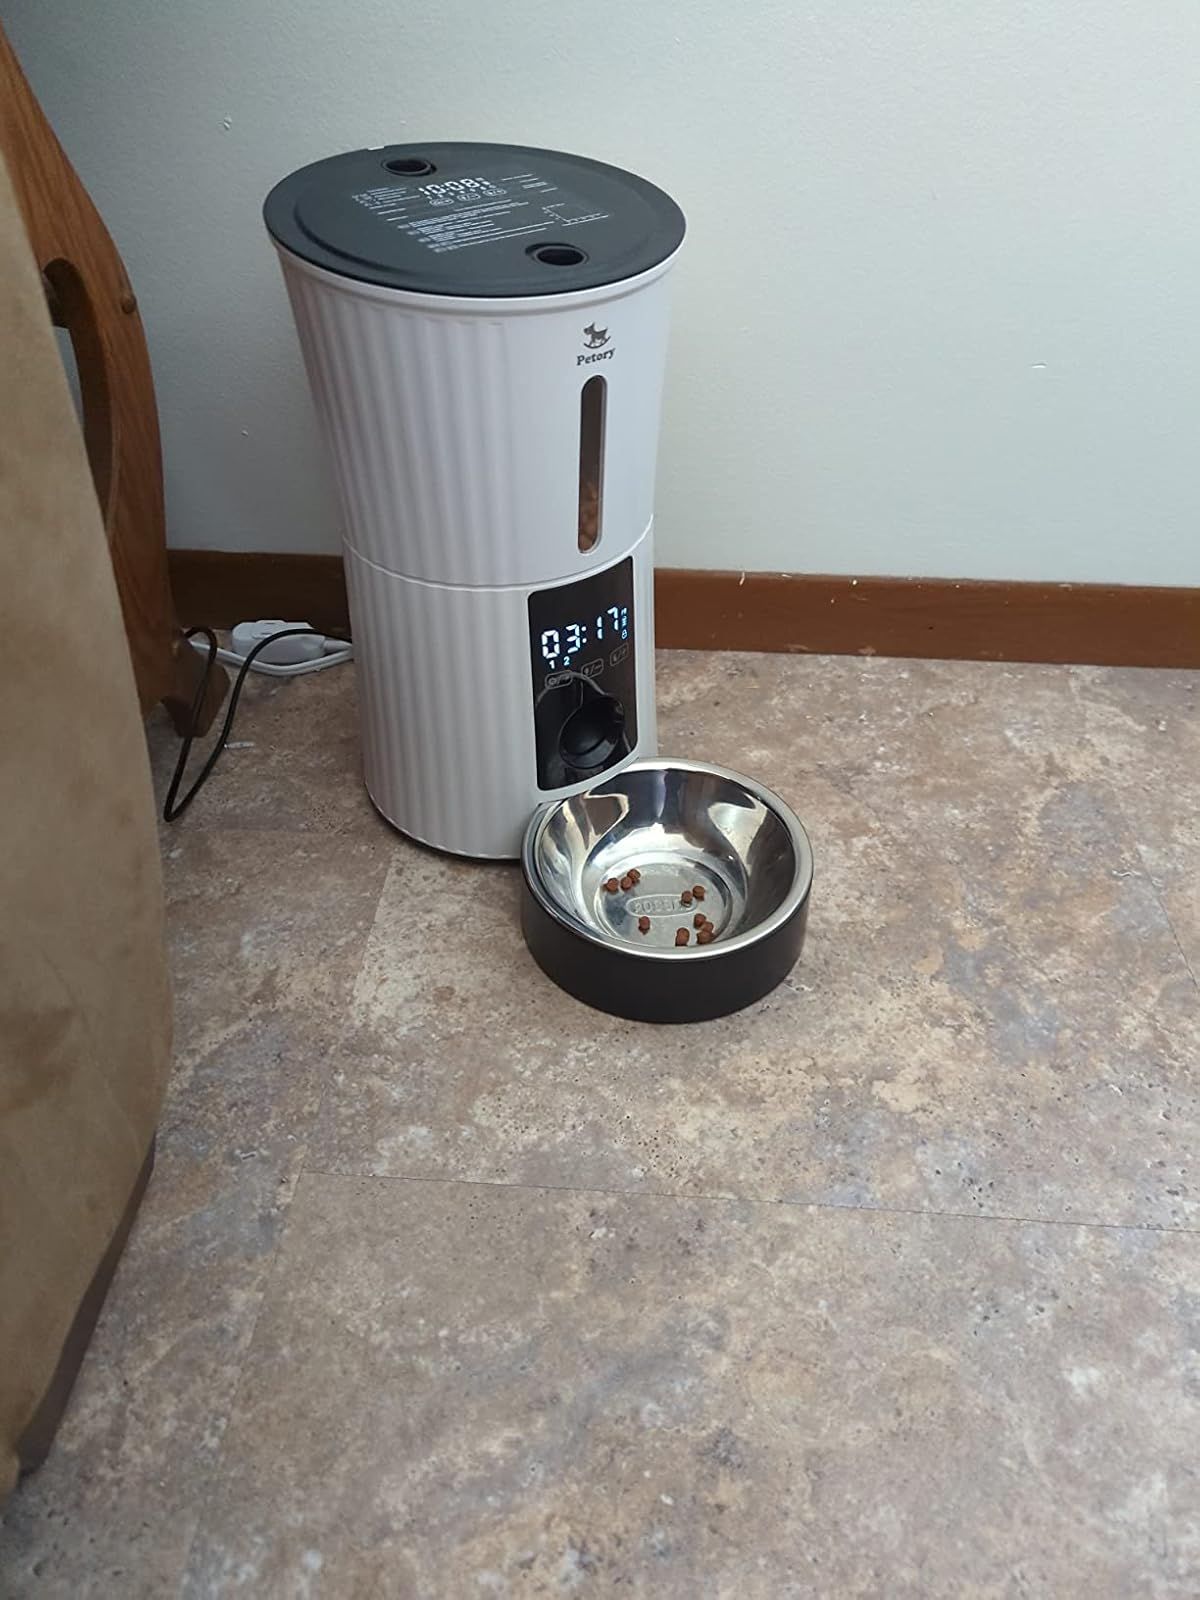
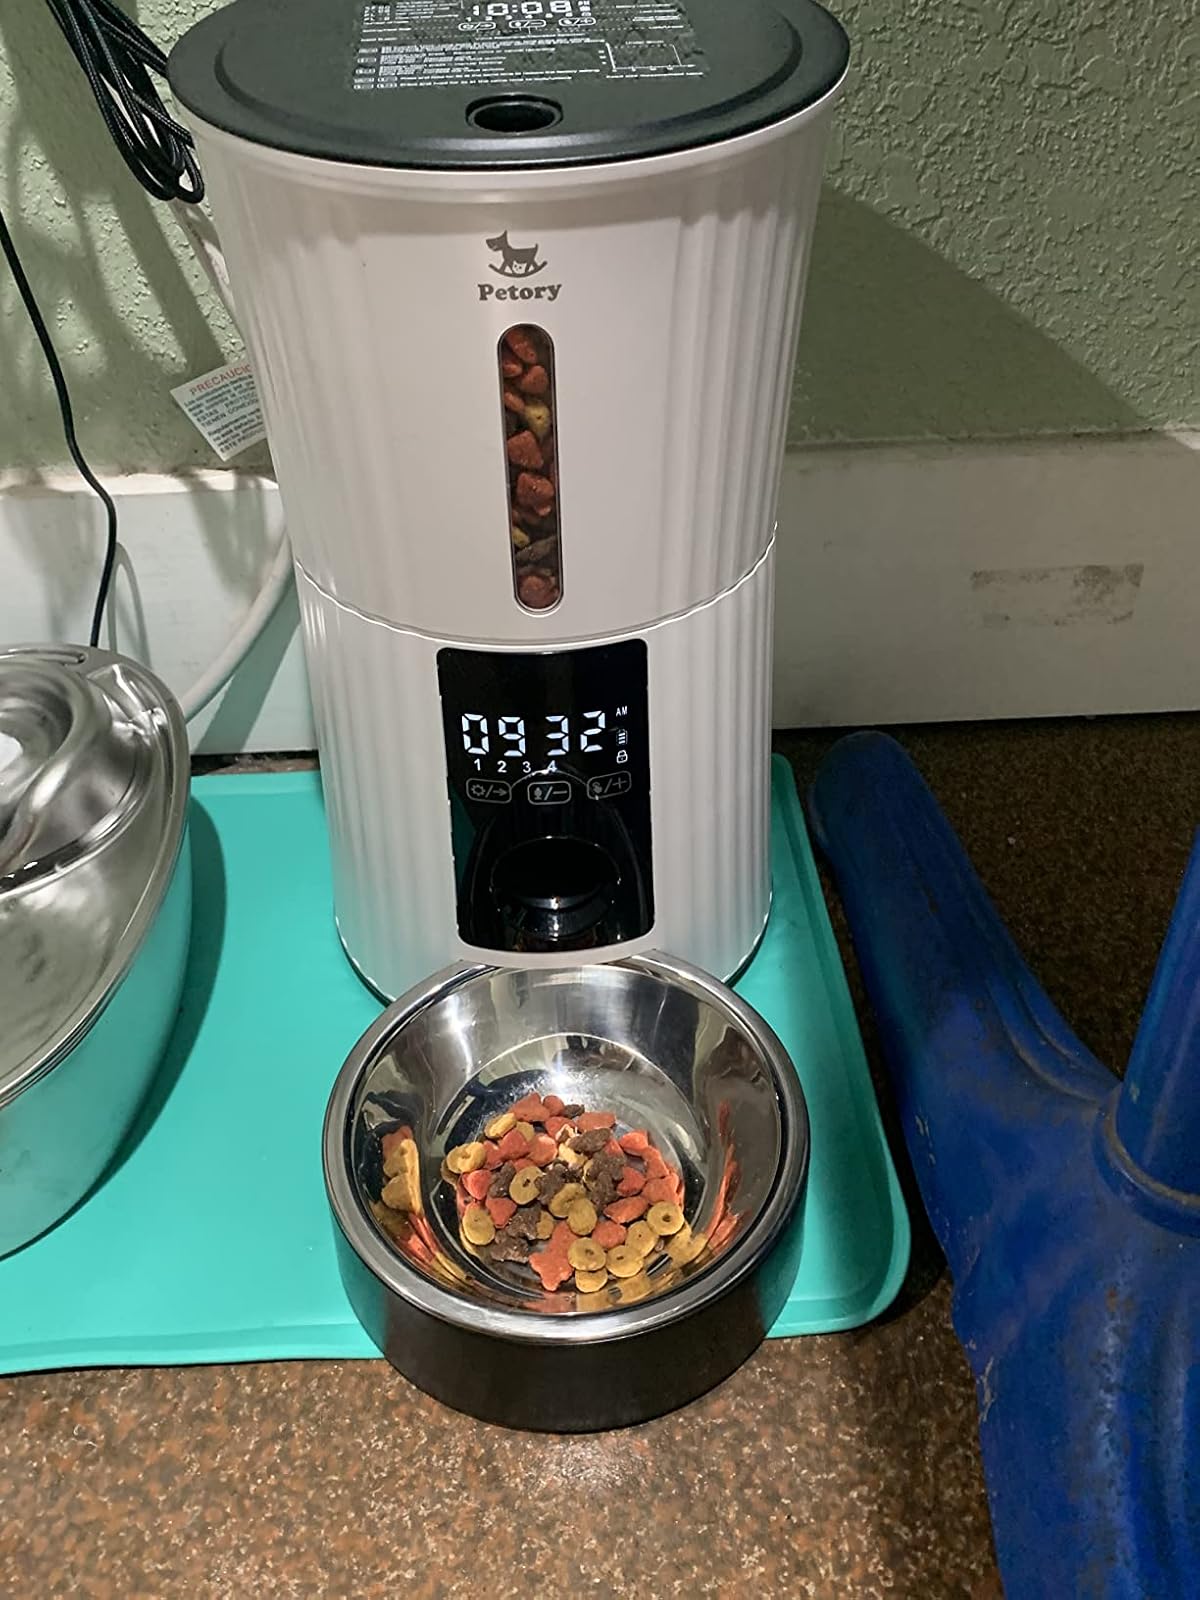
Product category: items_feeder
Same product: yes